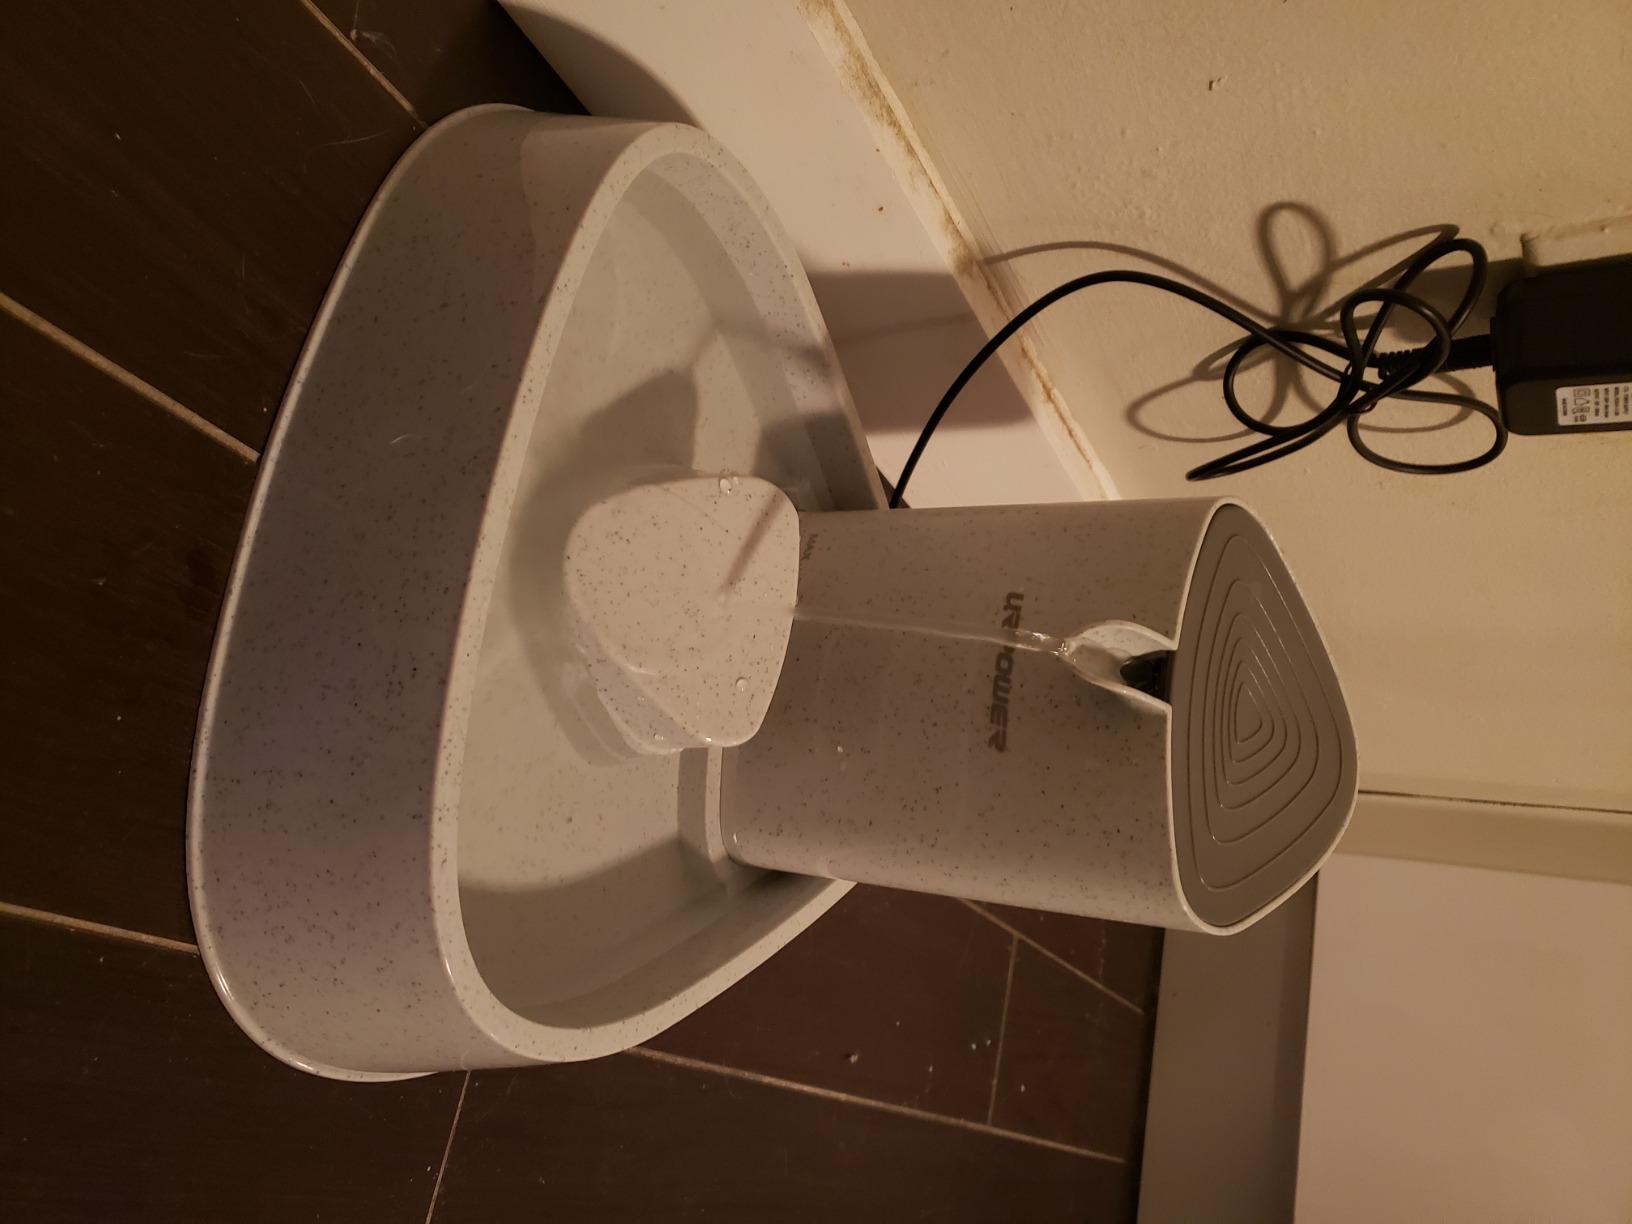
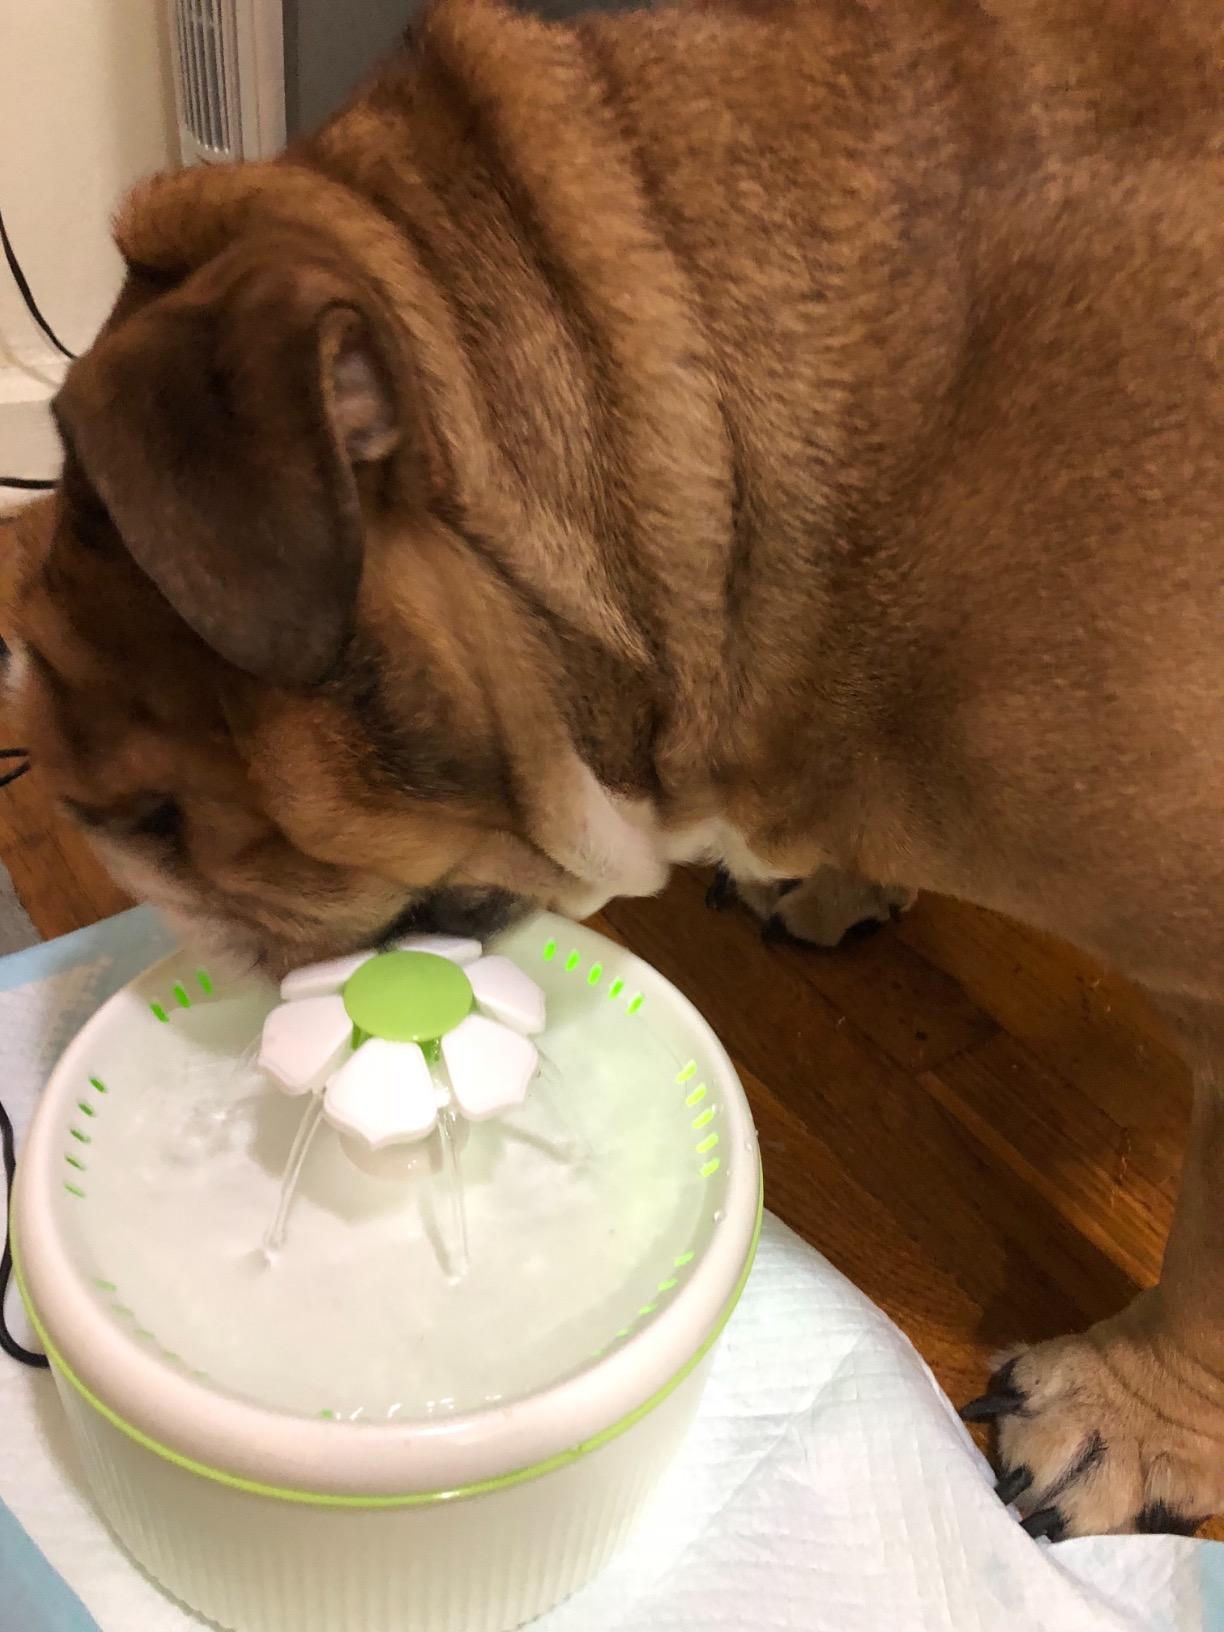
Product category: items_bowl
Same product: no